Gran Sasso d'Italia

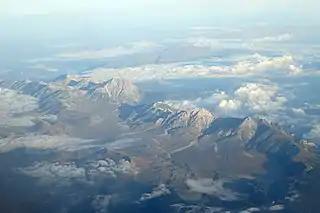

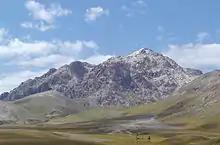

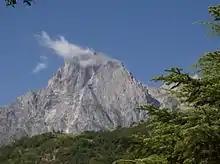

Gran Sasso d'Italia is a massif in the Apennine Mountains of Italy. Its highest peak, Corno Grande , is the highest mountain in the Apennines, and the second-highest mountain in Italy outside the Alps. The mountain lies within Gran Sasso e Monti della Laga National Park.